Hatzegopteryx

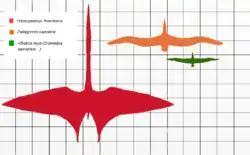
Size comparison of "Hatzegopteryx" (red) with "Pelagornis sandersi" (orange) and royal albatross (green)

The size of "Hatzegopteryx" was initially estimated by comparing the humerus fragment with that of "Quetzalcoatlus northropi", which has a -long humerus. Observing that the "Hatzegopteryx" fragment presented less than half of the original bone, Buffetaut and colleagues established that it could possibly have been "slightly longer" than that of "Quetzalcoatlus". The wingspan of the latter had been estimated at in 1981. Earlier estimates had strongly exceeded this at . They concluded that an estimate of a wing span for "Hatzegopteryx" was conservative, "provided that its humerus was longer than that of "Q. northropi"". In 2010, Mark Witton and Michael Habib concluded that "Hatzegopteryx" was probably no larger than "Q. northropi" in wingspan. The initial conclusions did not account for distortion of the bone. The latter is generally estimated at in length.